Crompton Mill Historic District

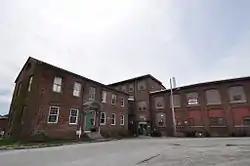

The Crompton Mill Historic District is a historic district encompassing a mill complex at 20 Remington Street, 53 and 65 Manchester Street in West Warwick, Rhode Island. The mill complex consists of a collection of mainly brick buildings, bounded by the Pawtuxet River and Pulaski, Remington, and Manchester Streets in the village of Crompton. The mill complex formerly extended across the river, but the complex on the west bank was destroyed by fire in 1992. The oldest elements of the complex are the dam site and some of the raceways that provided water power to the mills. The present dam was built in 1908, replacing an 1882 structure. The raceways were built in 1807, around the time of the first mill buildings. The stone Mill No. 1, built 1807, is believed to be the oldest stone mill building in the state. Most of the complex's buildings were built in the late 19th and early 20th centuries by the Providence Manufacturing Company and its successors. The mill was used for textile (mainly cotton) processing until 1946, when the Crompton Corporation ended production.